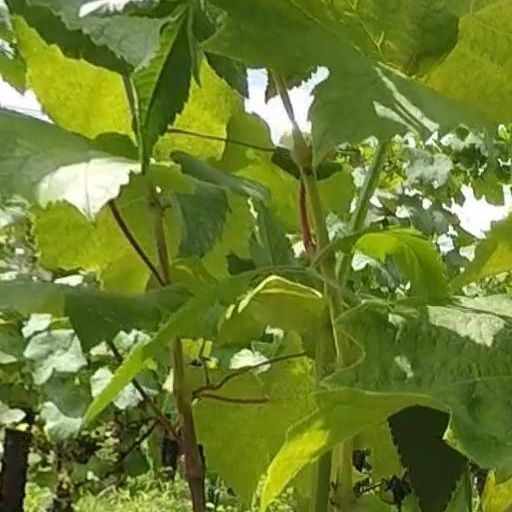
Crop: grape